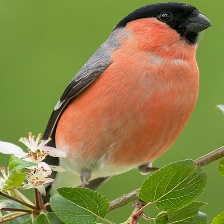
Species: EURASIAN BULLFINCH
Scientific name: PYRRHULA PYRRHULA